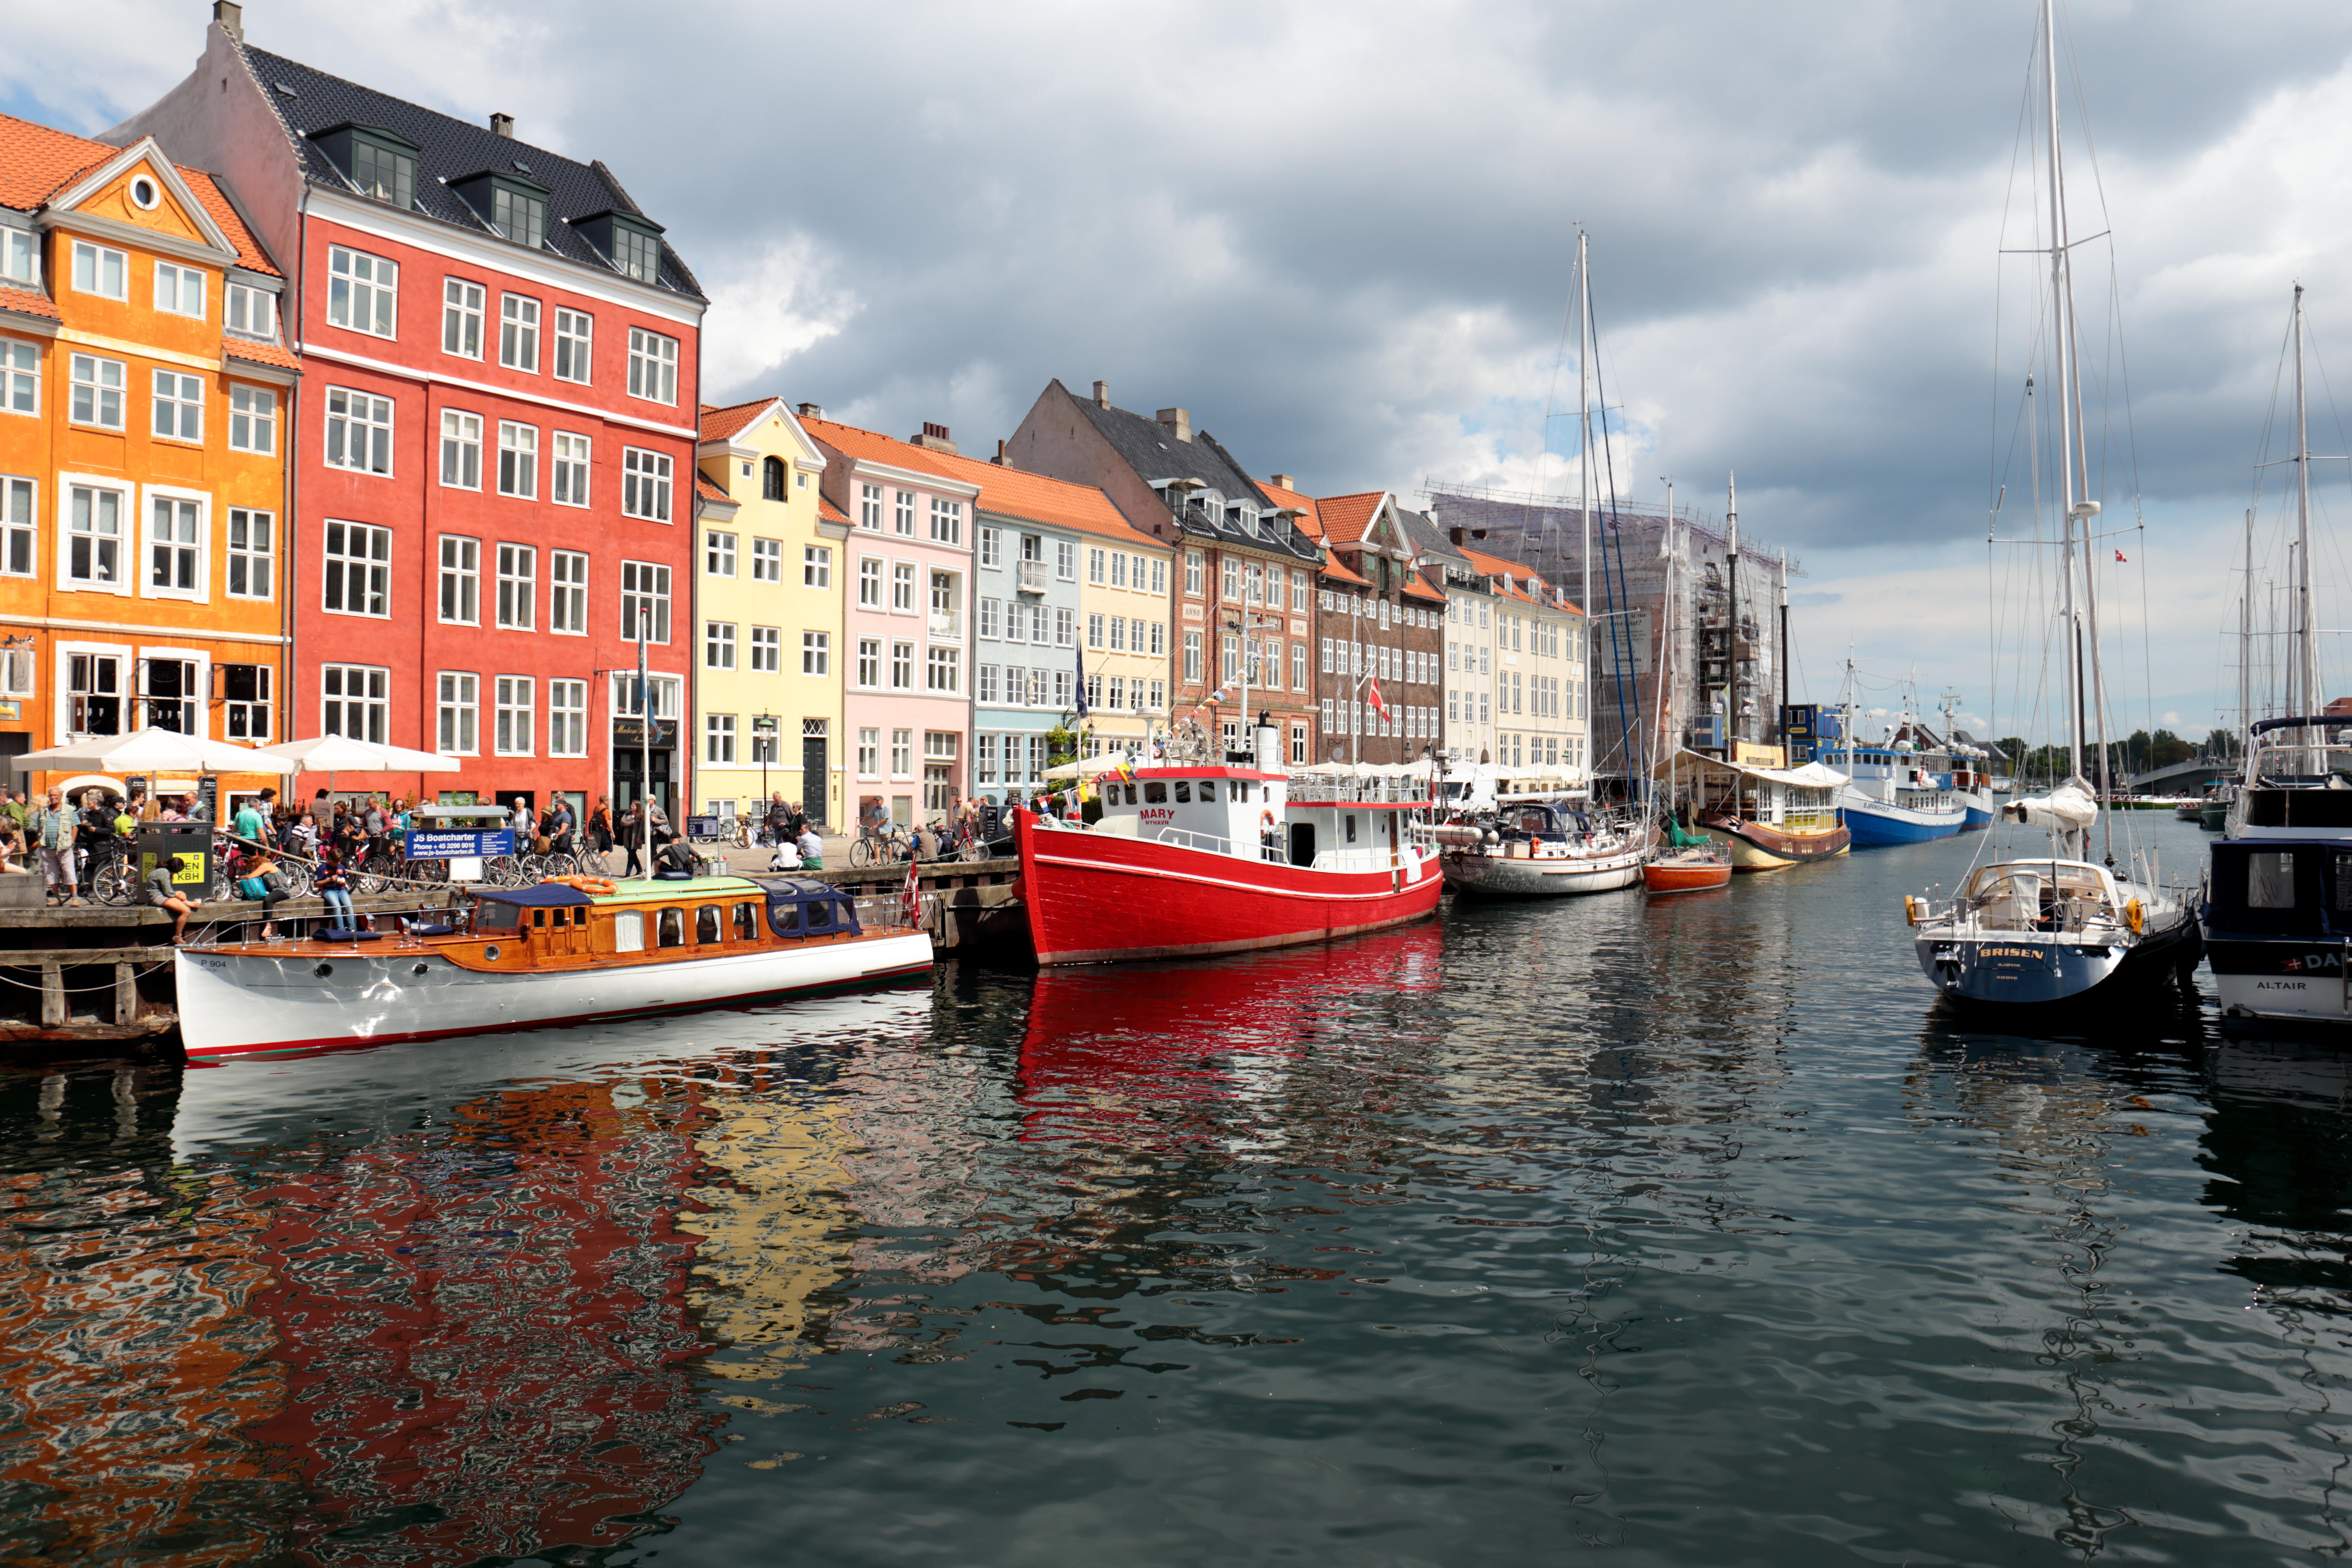
sea, water, walking, dock, sky, boat, town, city, canal, cityscape, tourist, explore, reflection, red, vehicle, harbor, marina, port, waterway, body of water, clouds, boats, bright, mirror, colours, denmark, copenhagen, exploring, channel, ef2470mmf4lisusm, kobenhavn